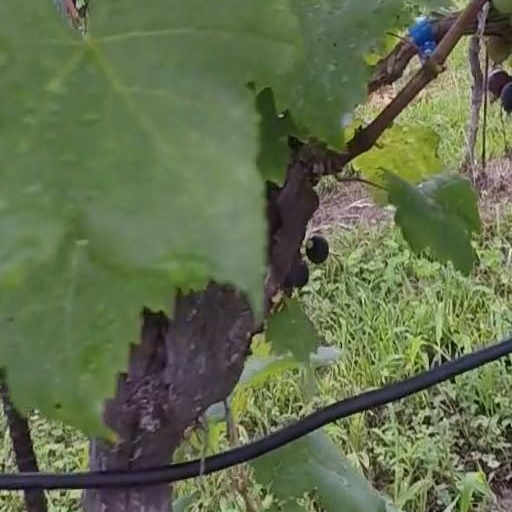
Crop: grape